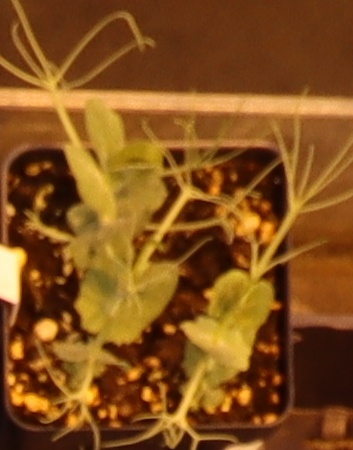
Label: Field Pea